Rowing at the 1952 Summer Olympics – Men's coxed four

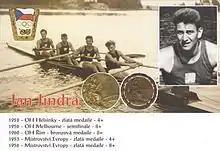
Commemorative postcard featuring Jan Jindra

The men's coxed four competition at the 1952 Summer Olympics took place at Mei Bay, Helsinki, Finland. It was held from 20 to 23 August and was won by the team from Czechoslovakia. There were 17 boats (85 competitors) from 17 nations, with each nation limited to a single boat in the event. The gold medal was Czechoslovakia's first medal in the men's coxed four. Switzerland earned its third consecutive silver medal, and sixth medal in seven Games dating back to 1920 (the only Games in that time where the Swiss team did not win a medal was 1932, when no Swiss boat competed). The reigning champion United States took bronze.